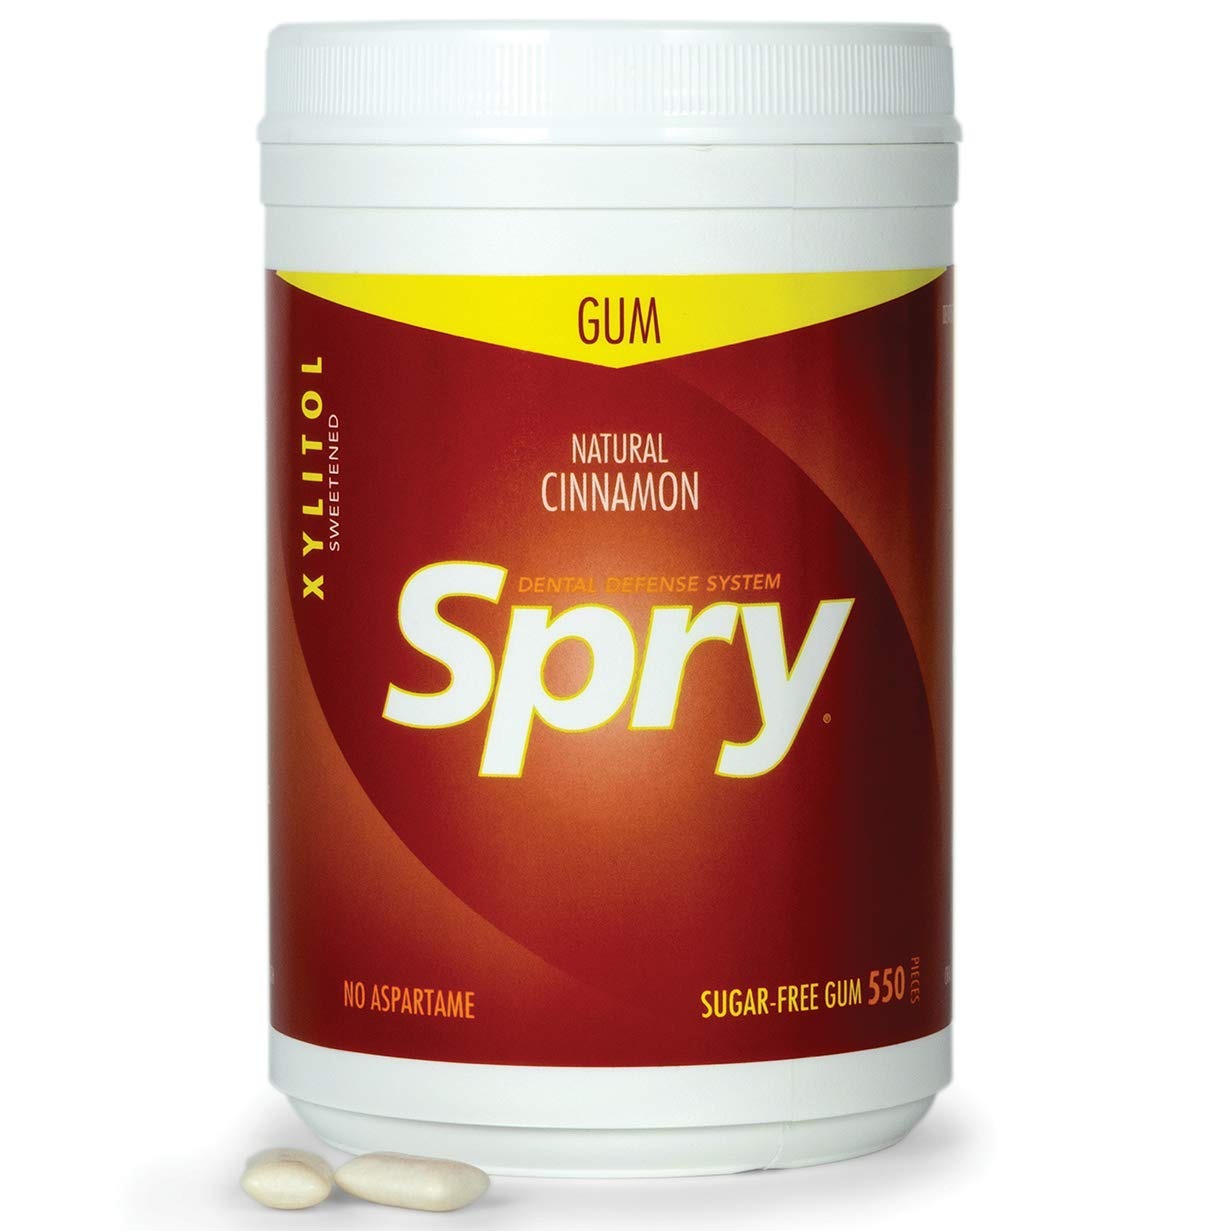
Item Name: Spry Fresh Natural Xylitol Chewing Gum Dental Defense System Aspartame-Free Sugar Free Gum (Cinnamon, 550 Count - Pack of 1)
Bullet Point 1: CINNAMON GUM: Spry cinnamon gum will help to keep you breath smelling fresh and is moisturizing for your mouth. It’s the ideal freshen up gum that is also good for your teeth. Our gum is conveniently packed with a screw on lid container so you can stay fresh on the road, at work, or with your friends. Natural Cinnamon delivers an irresistible blend of heat and sweet.
Bullet Point 2: IMPROVES TOOTH DENTAL CARE: Clinical studies have shown that the use of xylitol on a daily basis may reduce the risk of tooth decay. Our spry gum is part of an essential dental defense system that may also help fight off cavities. Xylitol is a natural ingredient that inhibits contaminants' ability to stick to your teeth. When contaminants can't stick, they can't colonize. Ask your dentist and hygienist about the amazing benefits of xylitol.
Bullet Point 3: SUGAR FREE XYLITOL GUM: Instead of corn syrup or sugar our gum is made with 100% xylitol. Xylitol sweetener is derived from the fibrous parts of plants, similar in taste to regular organic sugar. We use no filler, flow agents or other sugar additives. Xylitol is a natural sugar that tastes just like real sugar and a great choice when looking for sweeteners and sugar alternatives.
Bullet Point 4: NON-GMO GLUTEN FREE NATURAL GUM: Unlike other packs of gum, Spry gum uses natural ingredients that are Non GMO and gluten free. Spry Xylitol gum is 40% lower in calories than other mint gum that contain regular sugars, but contains the same sweetness. It can be a great choice for using in diabetic foods and snacks, keto friendly foods or used in blood sugar support supplements.
Bullet Point 5: FIGHTS BAD BREATH: Use daily after meals and between normal brushes. For best results use Spry Cinnamon Gum with Spry Coolmint Toothpaste and Spry Coolmint Oral Rinse for a fresh breath. Spry Peppermint Chewing Gum can help prevent bad breath caused by a poor pH balance, dry mouth, and the lack of saliva. Chewing xylitol gum after meals can increase your saliva output and help neutralize the acids that cause bad breath.
Value: 550.0
Unit: Count

Price: 39.99